HMS Forward (1984 shore establishment)

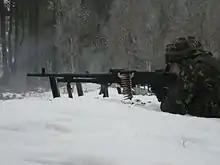
A Royal Naval Reservist from HMS "Forward" firing a GPMG

The base originated on a different site during the Second World War, and was originally known as the regional Naval Communications Training Centre. On 1 October 1984, the centre became a commissioned ship - a stone frigate - known as HMS "Forward". In early 1985, the unit moved to a former industrial unit on Sampson Rd North which, on 28 January 1986, was officially opened by The Princess Royal. The unit once again moved in April 1999, this time to a new purpose-built building. Once again the official opening was performed by The Princess Royal. The ship acquired its name from the motto of the City of Birmingham - "Forward". The unit is affiliated with , a Type 45 destroyer currently in service with the Royal Navy.